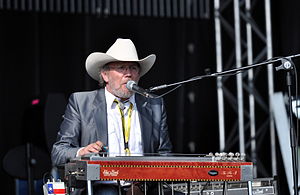
Steel guitar
En pedal steel guitar spillet af Hermann Lammers. En pedal steel guitar er en videreudvikling af Hawaiiguitaren.
Steel guitar er en guitar, der spilles liggende vandret foran musikeren, der så holder tonerne med et metalrør, hvilket giver en karakteristisk glidende lyd på tonerne.